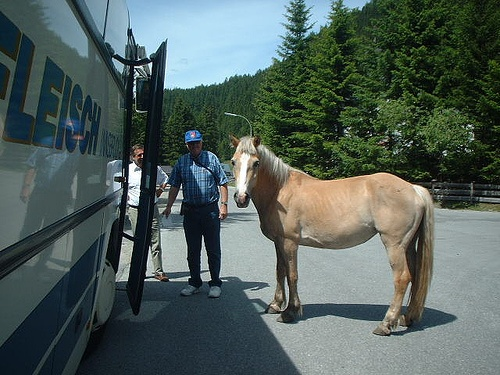
A man standing outside of a bus with a brown horse.
A man standing next to  a horse wanting to board a bus
Two men stand next to a horse near a bus.
A horse is standing beside a bus ready to board.
A horse standing on the road next to a bus.